Bituminous coal

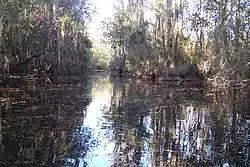
Okefenokee Swamp, a modern peat-forming swamp

Bituminous coal which lacks the qualities required for use as metallurgical coal is graded as thermal coal. This is used primarily for electrical power generation. The ideal thermal coal is easily ignited but has a high heat content.